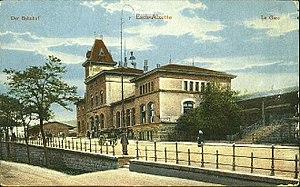
Esch-Alzette, la Gare, vers 1917. Carte postale Edition Kremer-Muller.
Le tramway d'Esch-sur-Alzette est un ancien réseau de tramway à voie métrique constitué de quatre lignes intercommunales et de plusieurs lignes locales totalisant 53,7 km de long qui a fonctionné entre 1927 et 1956 à Esch-sur-Alzette et sa région, au Luxembourg.
La gare d'Esch-sur-Alzette est une gare ferroviaire luxembourgeoise de la ligne 6a, de Bettembourg à Esch-sur-Alzette, située à proximité du centre-ville d'Esch-sur-Alzette, dans le canton d'Esch-sur-Alzette.